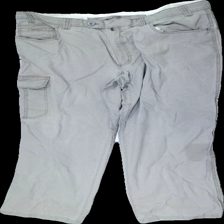
View: front
Type: Trousers
Category: Men
Brand: Not in the list
Brand text on label: Marcello Marabotti
Colors: Grey
Material: ??
Cut: Regular
Size: XL
Season: All
Price range: <50
Recommended usage: Export